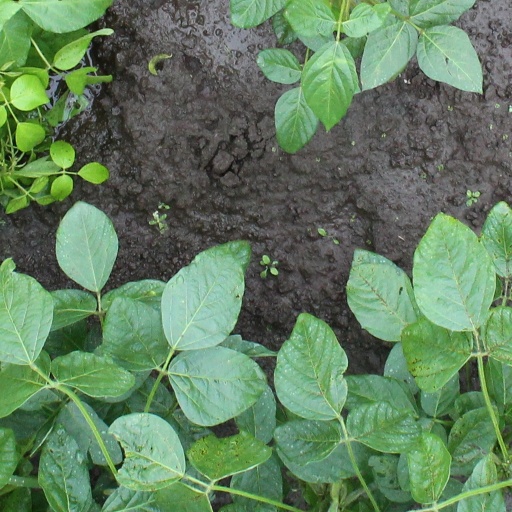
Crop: soybean